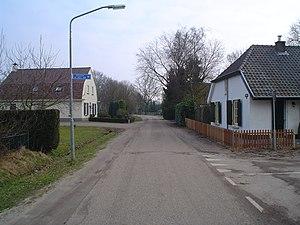
Zittard est un hameau situé dans la commune néerlandaise de Veldhoven, dans la province du Brabant-Septentrional.